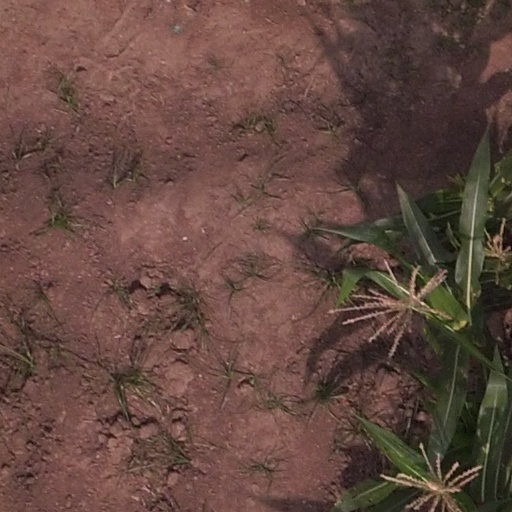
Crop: maize; corn